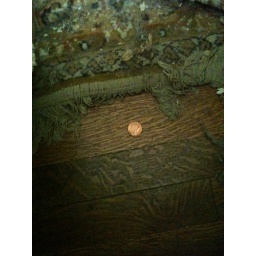
penny from heaven: suddenly fell from nowhere onto floor in 2nd floor yellow room, while i sat on sofa...